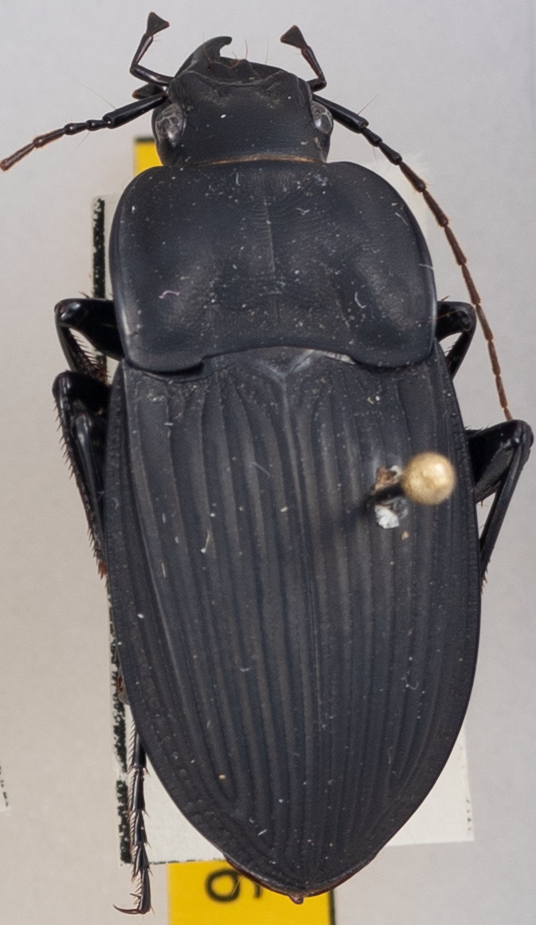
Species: Dicaelus dilatatus
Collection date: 2022-05-10
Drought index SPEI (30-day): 0.1
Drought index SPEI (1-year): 1.01
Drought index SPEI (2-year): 1.45